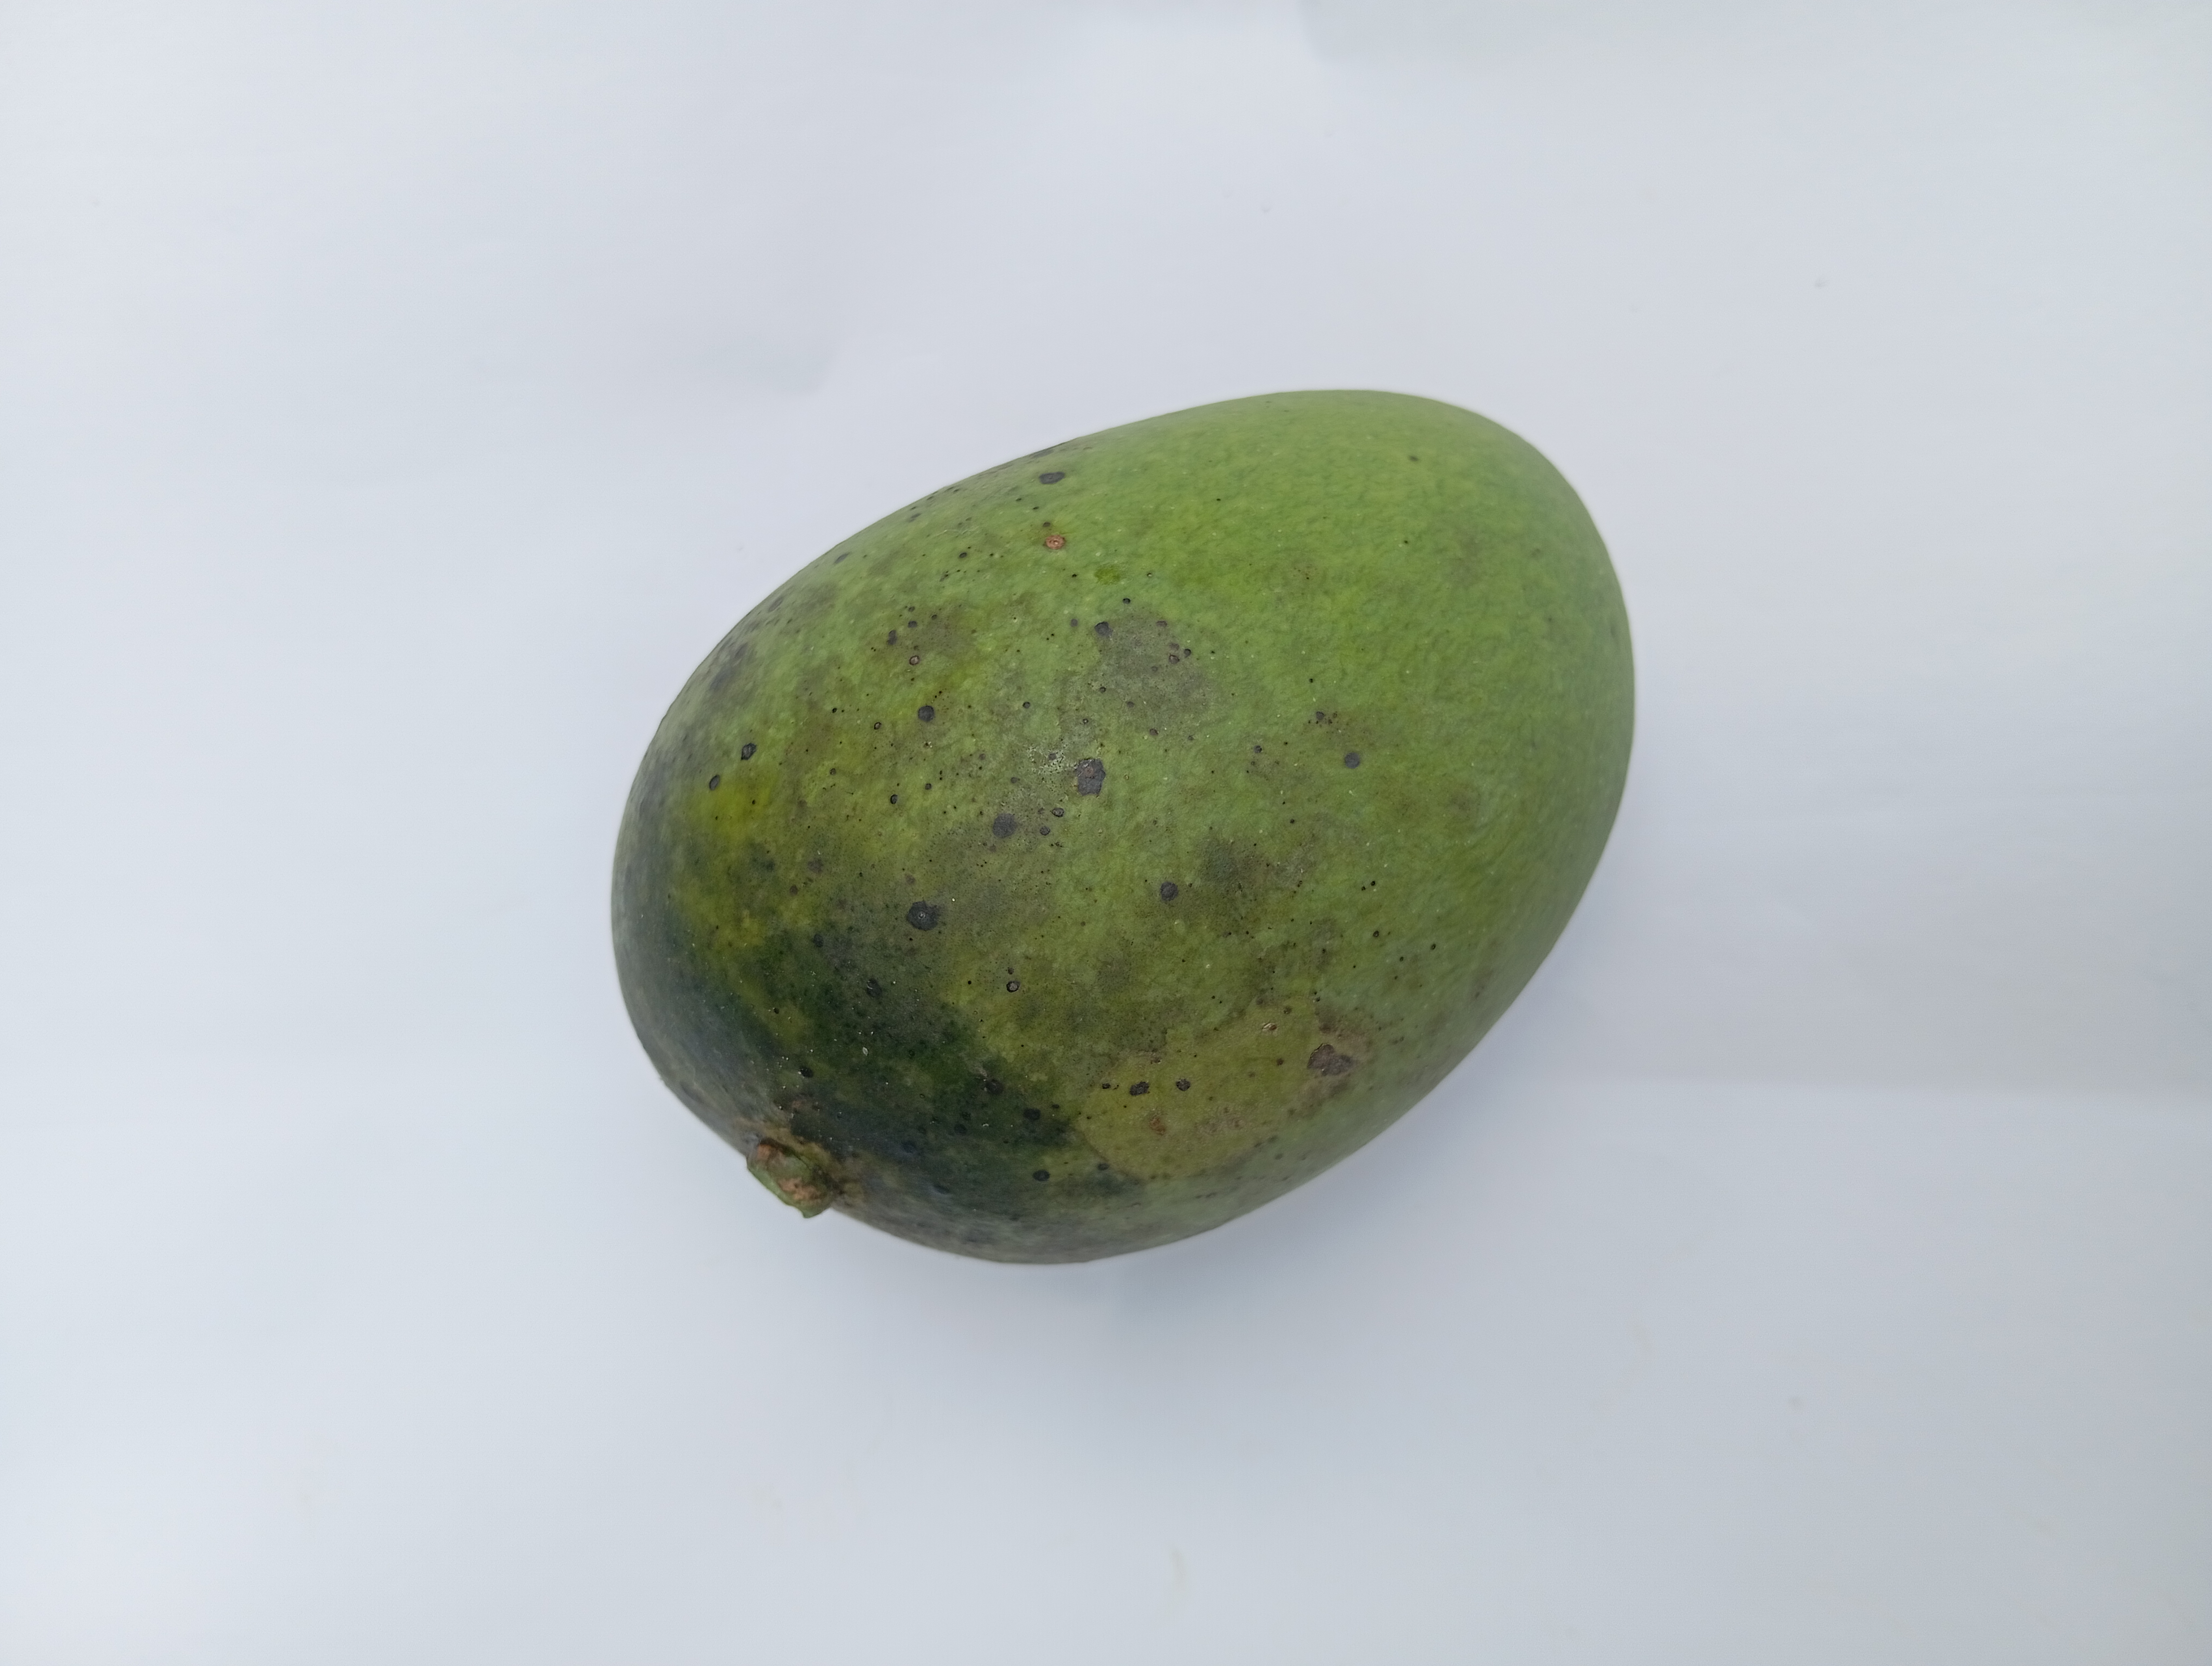
Mango variety: Harivanga